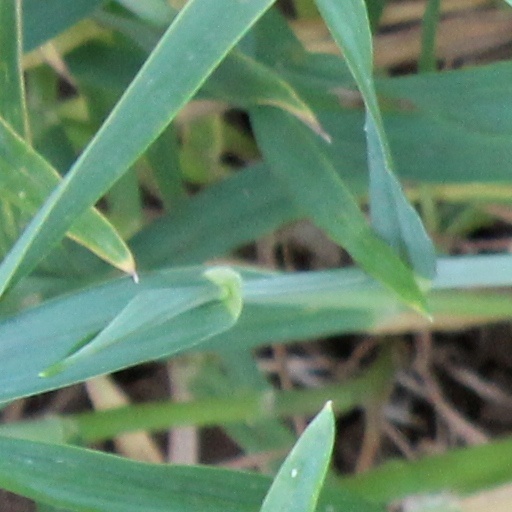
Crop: wheat